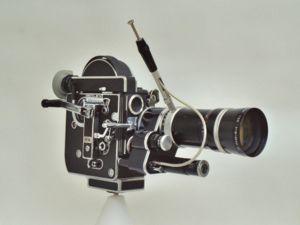
La Paillard-Bolex H16 est une caméra argentique 16 mm destinée d’abord aux amateurs, puis adoptée par les professionnels du documentaire, construite en Suisse de 1935 à 1975. « La caméra Paillard H 16 est un instrument de haute précision : elle a fait ses preuves aussi bien sous les tropiques qu'aux Pôles, et le possesseur d'une Paillard H. 16 sait qu'il n'a personne à envier. Elle reçoit les bobines 15 ou 30 mètres, noir ou couleur et, par simple changement de débiteurs, le film sonore à une seule rangée de perforations. Le chargement est semi-automatique, très rapide et sans aléa. »
Bolex International, S. a., anciennement S. a. Paillard-Bolex, est une entreprise suisse de Sainte-Croix près d'Yverdon-les-Bains dans le canton de Vaud, fabricant des caméras de la marque Bolex et anciennement de machines à écrire de la marque Hermes.